Emerson Fittipaldi

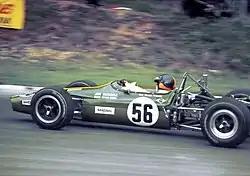
Fittipaldi driving the Jim Russell Racing Drivers School F3 Lotus 59 in the 1969 F3 Guards Trophy at Brands Hatch

At age 14, Fittipaldi was racing motorcycles, and at 16, hydroplanes. While racing one day, his brother Wilson blew over at and landed upside down. Wilson was uninjured in the accident, but it prompted both Fittipaldi brothers to stop competing in boat racing and focus solely on racing land vehicles. In 1967, Fittipaldi won the 6 Hours of Interlagos in a Volkswagen Karmann Ghia at the age of 20, and a year later the 12 Hours of Porto Alegre.